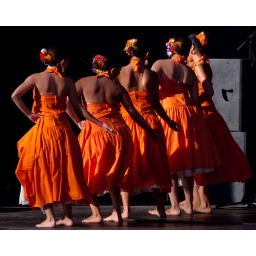
Graceful girls in orange